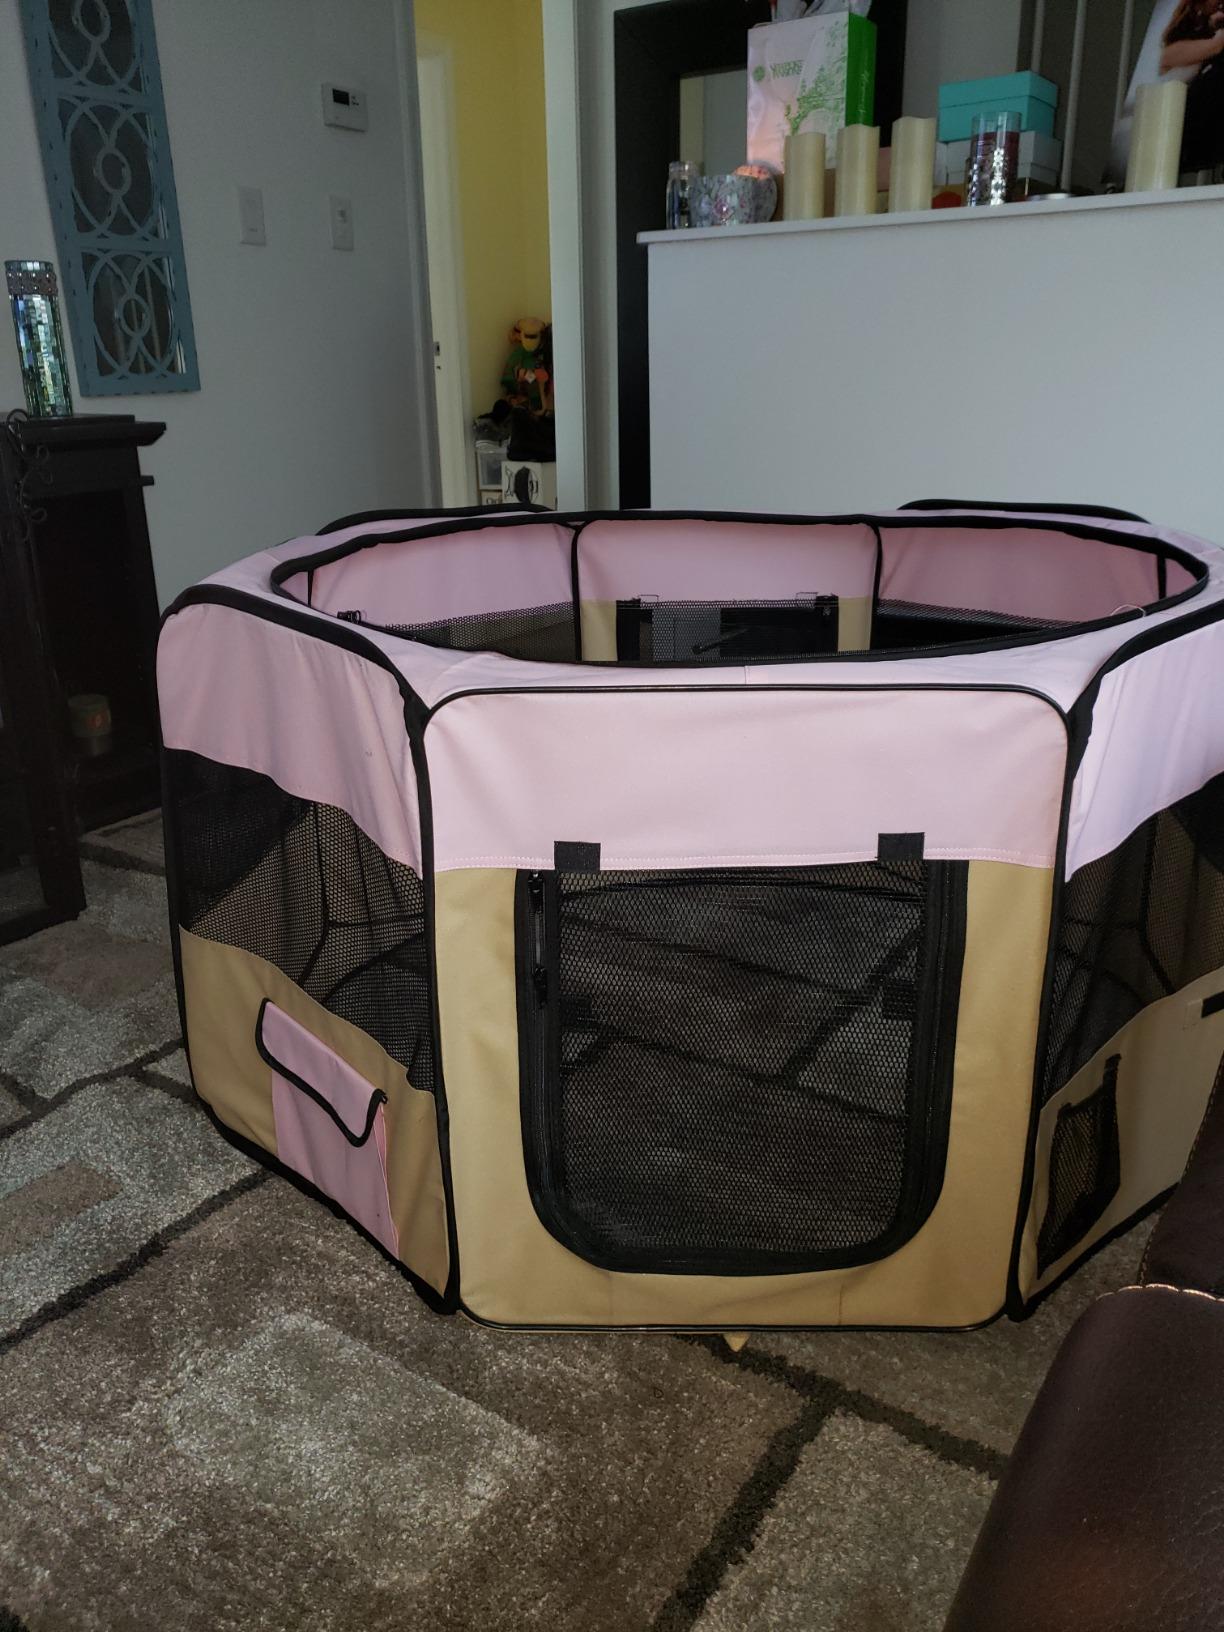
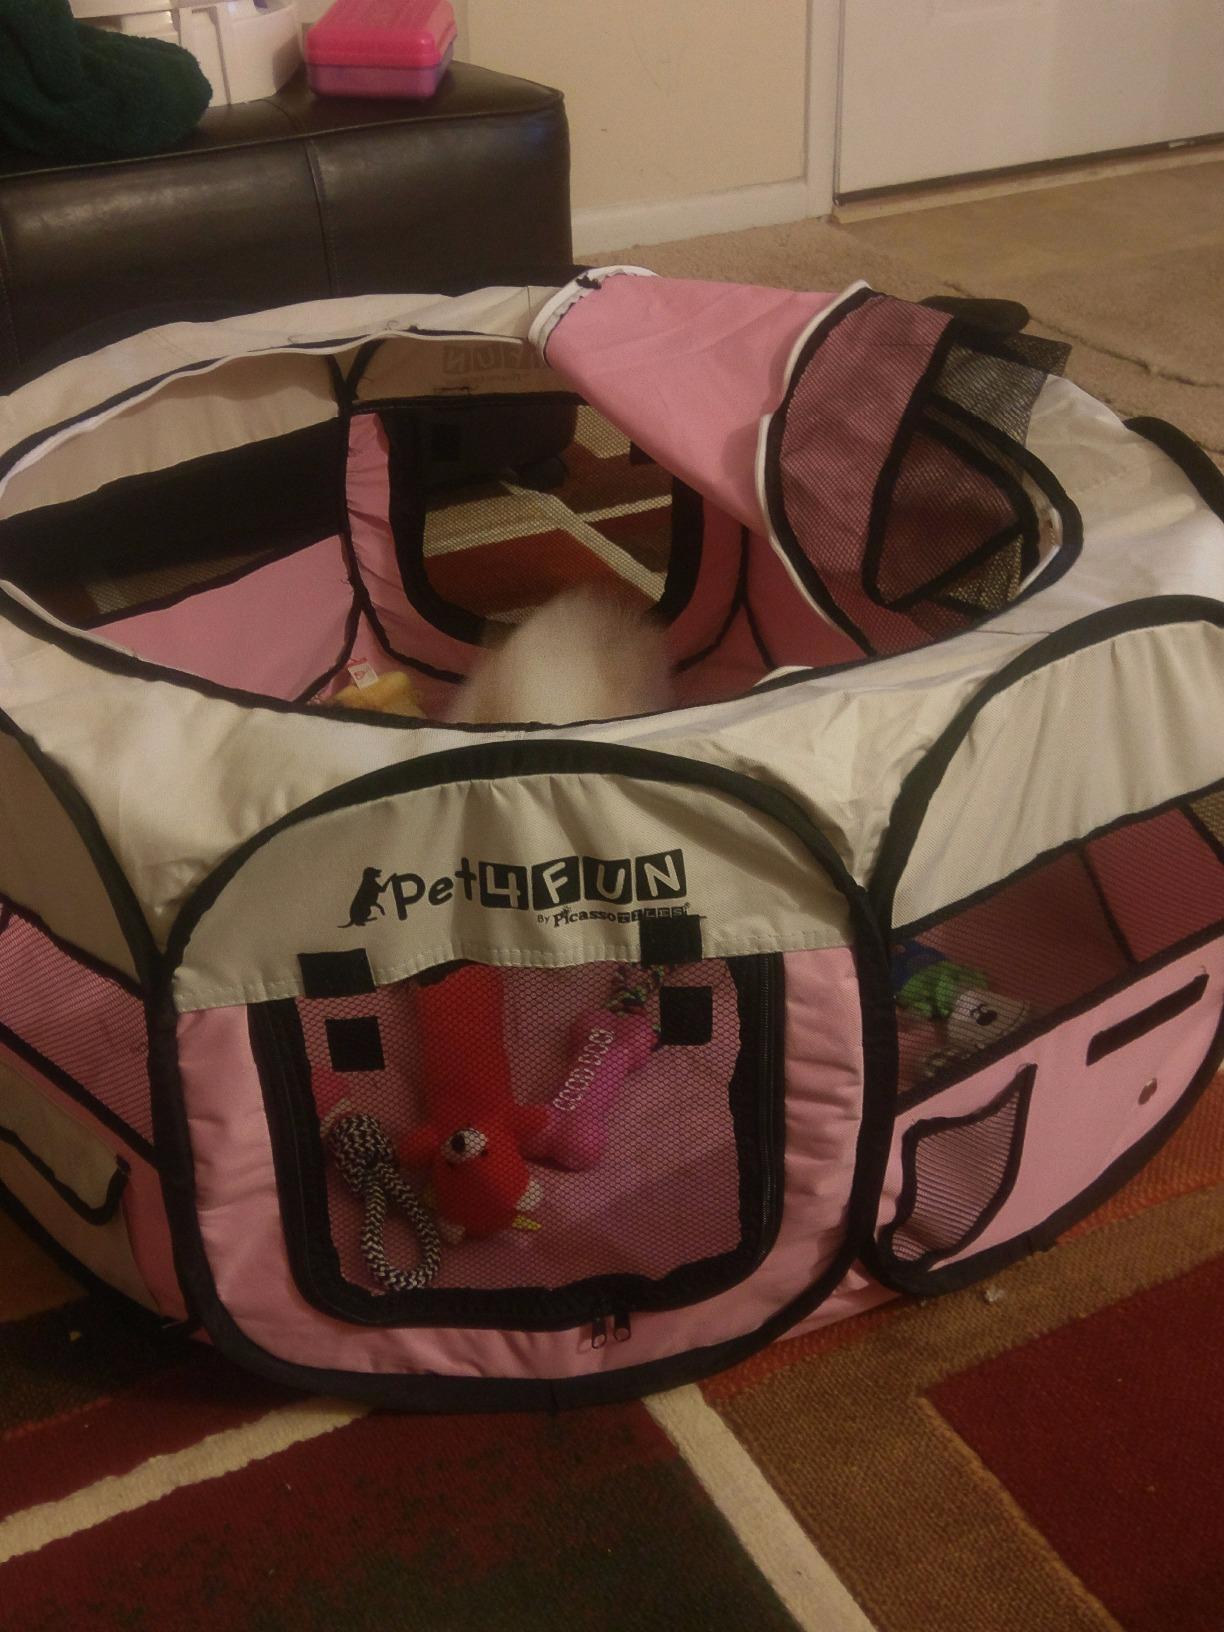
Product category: items_kennel
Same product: no